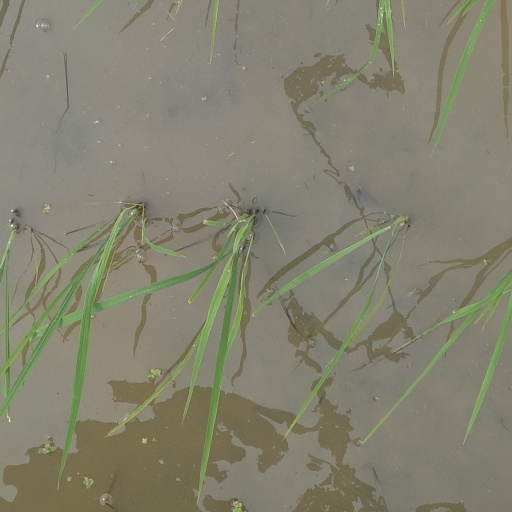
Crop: rice